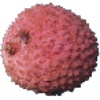
Label: Lychee 1